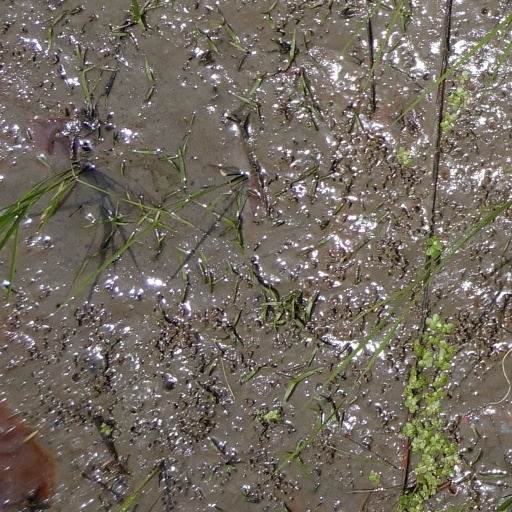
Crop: rice